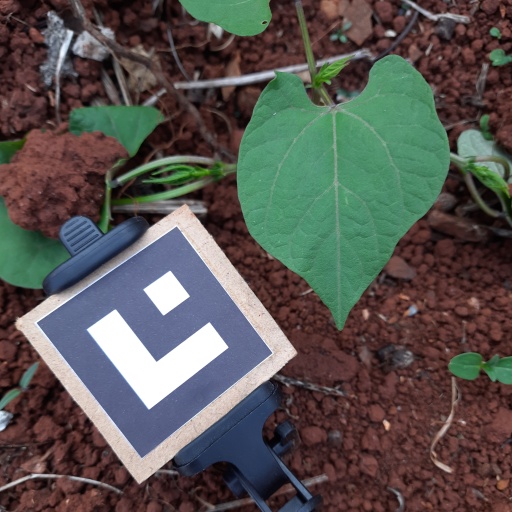
Observations: wavy surface, no eating holes, under shade